Entrance Hall

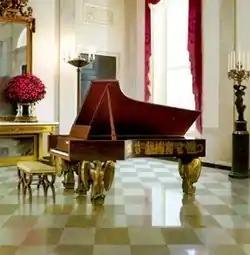
The Entrance Hall looking northwest during the administration of George W. Bush.

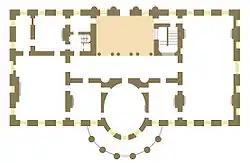
White House State Floor showing the location of the Entrance Room.

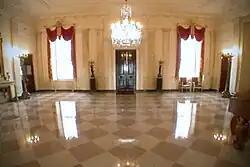
The Entrance Hall looking north

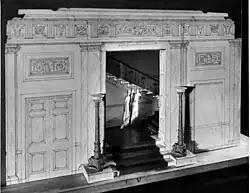
"Maquette" by Lorenzo Simmons Winslow showing the reorientation of the Grand Stair to the Entrance Hall during the Truman reconstruction.

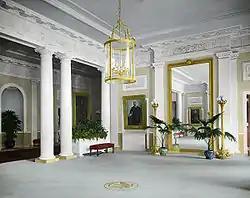
McKim, Mead, and White renovation of the Entrance Hall in 1924 during the administration of Calvin Coolidge.

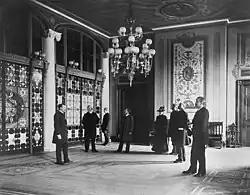
An 1882 photograph shows the Tiffany screen, Brumidi frescos, and encaustic tile floor.

The Entrance Hall (also called the Grand Foyer) is the primary and formal entrance to the White House, the official residence of the president of the United States. The room is rectilinear in shape and measures approximately 31 by 44 feet. Located on the State Floor, the room is entered from outdoors through the North Portico, which faces the North Lawn and Pennsylvania Avenue. The south side of the room opens to the Cross Hall through a screen of paired Roman Doric columns. The east wall opens to the Grand Staircase.